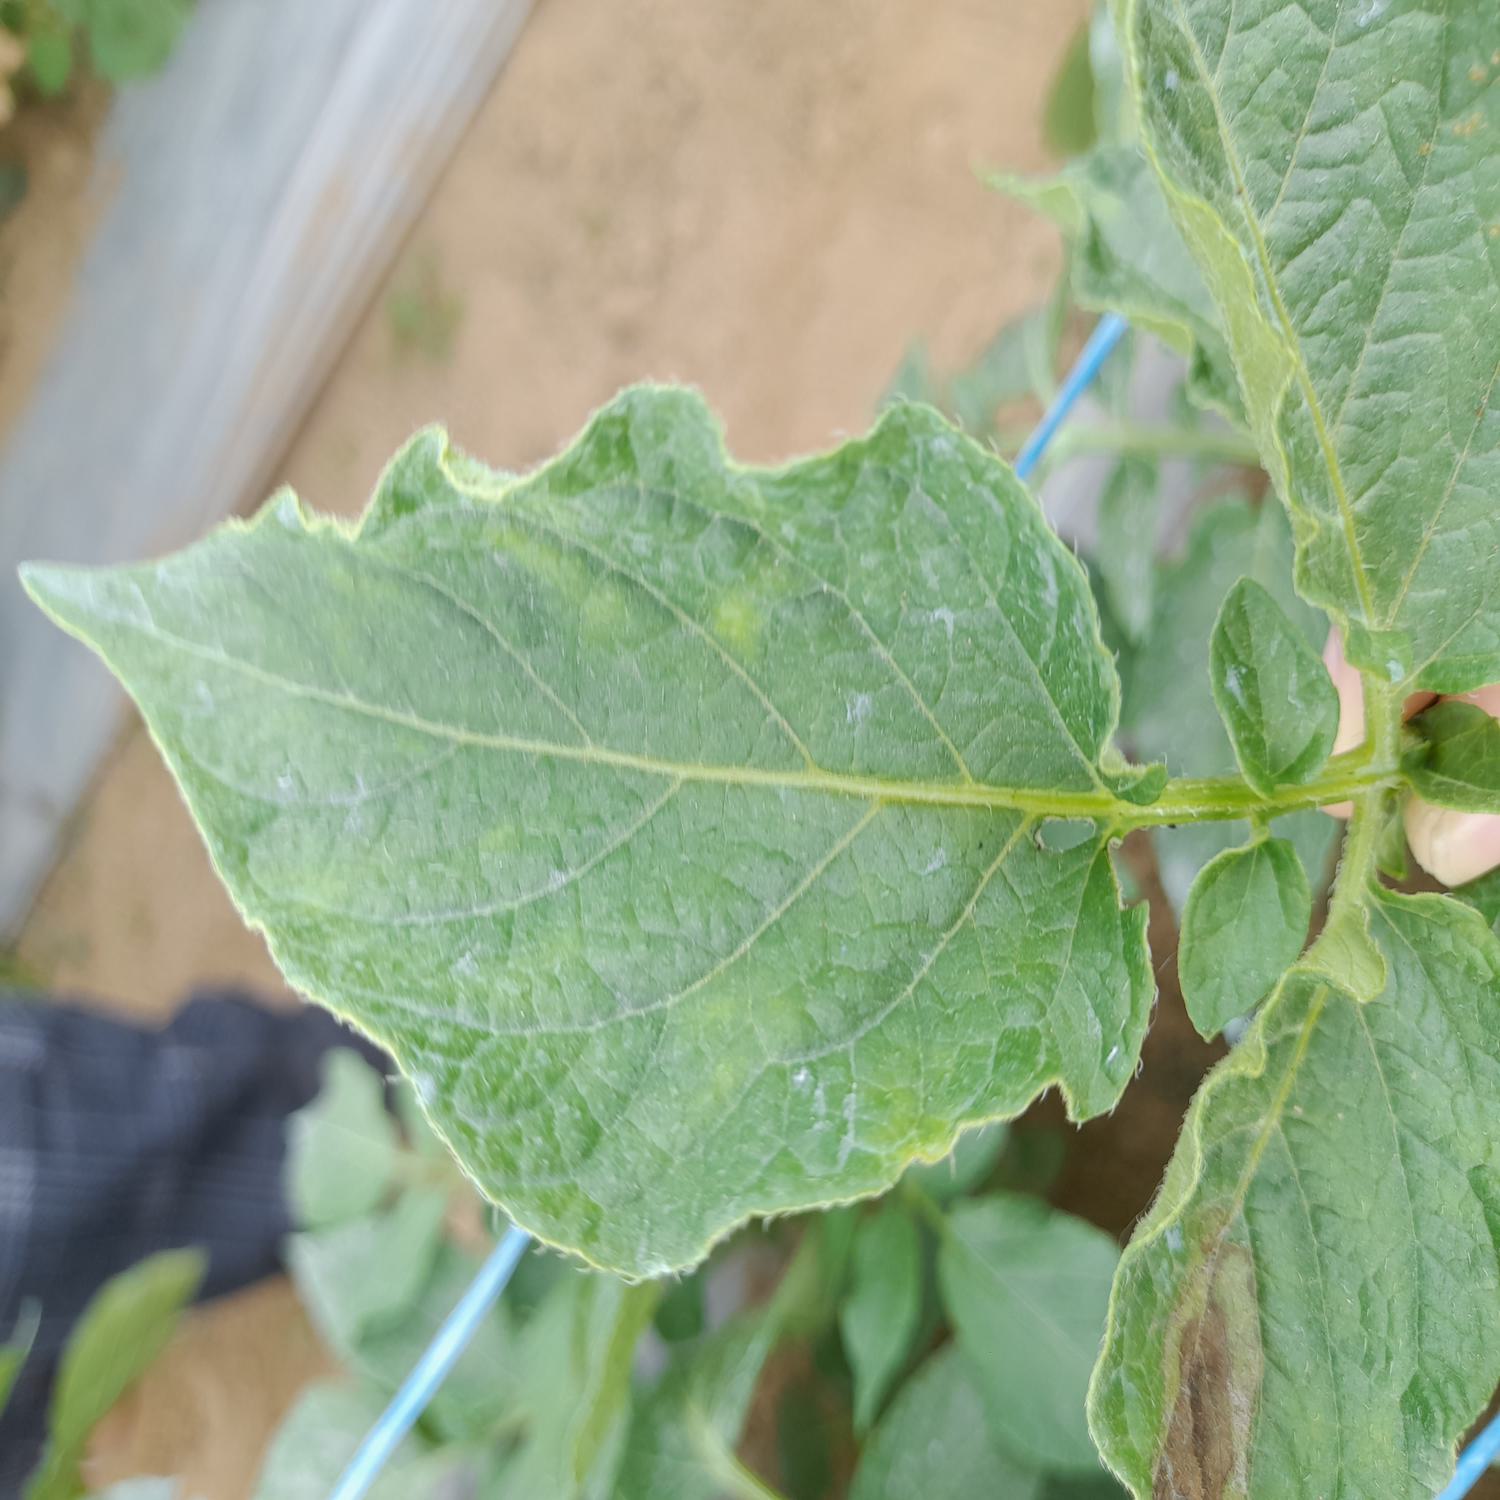
Etiqueta: Virus